Ada Lovelace

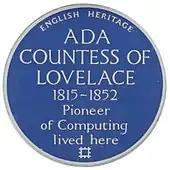
Plaque to Ada Lovelace that reads "English Heritage, Ada Countess of Lovelace, 1815–1852, Pioneer of Computing lived here"

The computer language Ada, created on behalf of the United States Department of Defense, was named after Lovelace. The reference manual for the language was approved on 10 December 1980 and the Department of Defense Military Standard for the language, "MIL-STD-1815", was given the number of the year of her birth.